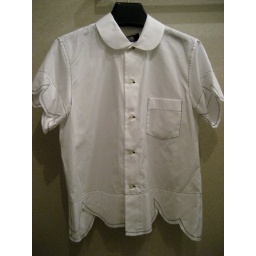
Cotton, also comes in black with white contrast stitching - $165.